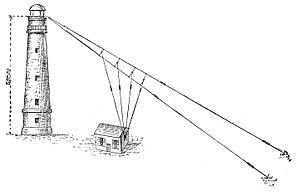
Radiophare ile de sein 1911. En juin 1911, les premiers radio-phares sur les côtes françaises reçoivent leurs indicatifs radios et travaillaient entre les longueurs d’ondes 80 à 150 mètres. Ces radio-phares créés par André Blondel balisaient l'entrée du port de Brest
Le grand phare de l'île de Sein a été construit entre 1950 et 1951. Il succède à un premier phare construit sur l'île de Sein en 1839 mais détruit en 1944 lors de la Seconde Guerre mondiale.
La télégraphie sans fil, également appelée TSF et radiotélégraphie permet d'écrire à distance en utilisant des ondes électromagnétiques.
Un émetteur à étincelles désigné aussi comme émetteur à ondes amorties est un dispositif destiné à produire des ondes électromagnétiques amorties de classe B composées de séries successives d'oscillations dont l'amplitude, après avoir atteint un maximum, diminue graduellement, les trains d'ondes étant manipulés suivant un code télégraphique par fréquences radioélectriques. Dès 1887 ces appareils ont servi d'émetteurs pour la plupart des transmissions en télégraphie sans fil ainsi qu'aux toutes premières démonstrations de transmission hertzienne. Le procédé est à présent abandonné en faveur des ondes entretenues.